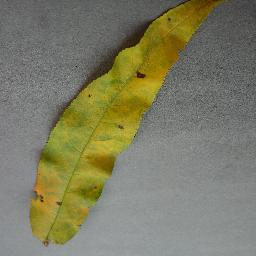
Label: Peach___Bacterial_spot